George Brown (Canadian politician)

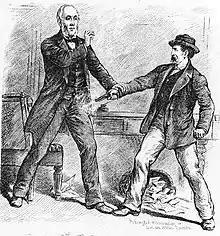
Fatal shooting of George Brown, Toronto

In 1848, Reformers won the majority of seats in the Province of Canada legislature and an administration was formed with Robert Baldwin and Louis-Hippolyte Lafontaine serving as co-premiers. By the following year, two factions formed among the Reformers over disagreements among secularising clergy reserves, whether the Province of Canada should be annexed by the United States, and how much influence should be given to Reformers who participated in the Upper Canada Rebellion. Brown remained aligned with the Reform party while others split off to form the Clear Grit movement. He joined the Toronto Anti-Clergy Reserves Association in May 1850 to advocate for the abolition of clergy reserves; he did not think French-Canadian reformers would support these measures, but thought that promoting this policy would prevent further Reform defections to the Clear Grits.